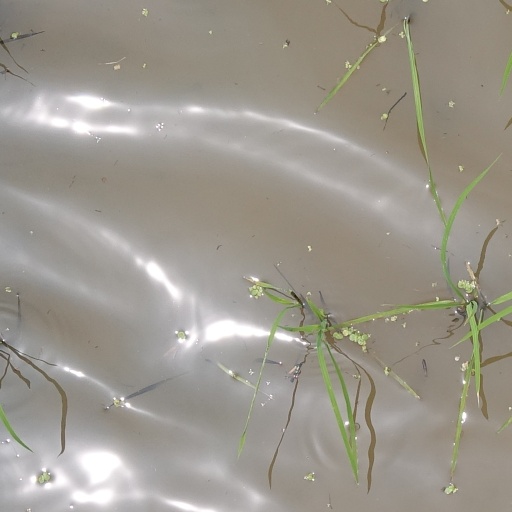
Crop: rice